John Rankin (abolitionist)

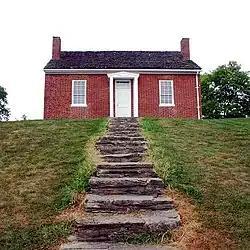
The Rankin House, on Liberty Hill in Ripley, Ohio

Rankin was born at Dandridge, Jefferson County, Tennessee, to Richard and Jane (Steele) Rankin, and raised in a strict Calvinist home. His parents were literate, which was unusual in a remote area. They were staunch Presbyterians, and their children had a religious upbringing. Jane was an unyielding opponent of slavery.